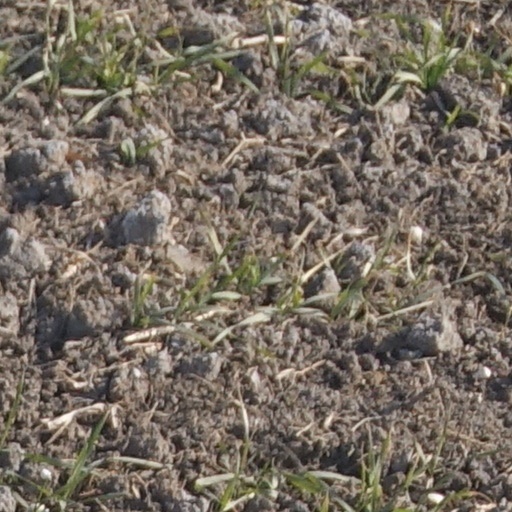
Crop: wheat